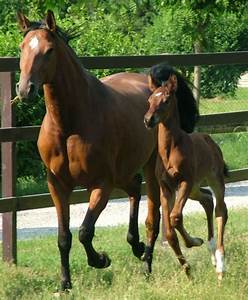
Label: horse